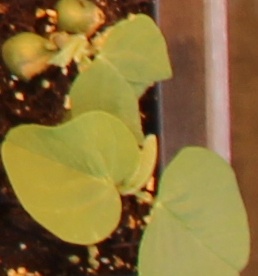
Label: Soybean